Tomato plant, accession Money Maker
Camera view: bottom (45 deg); turntable rotation: 270 degrees
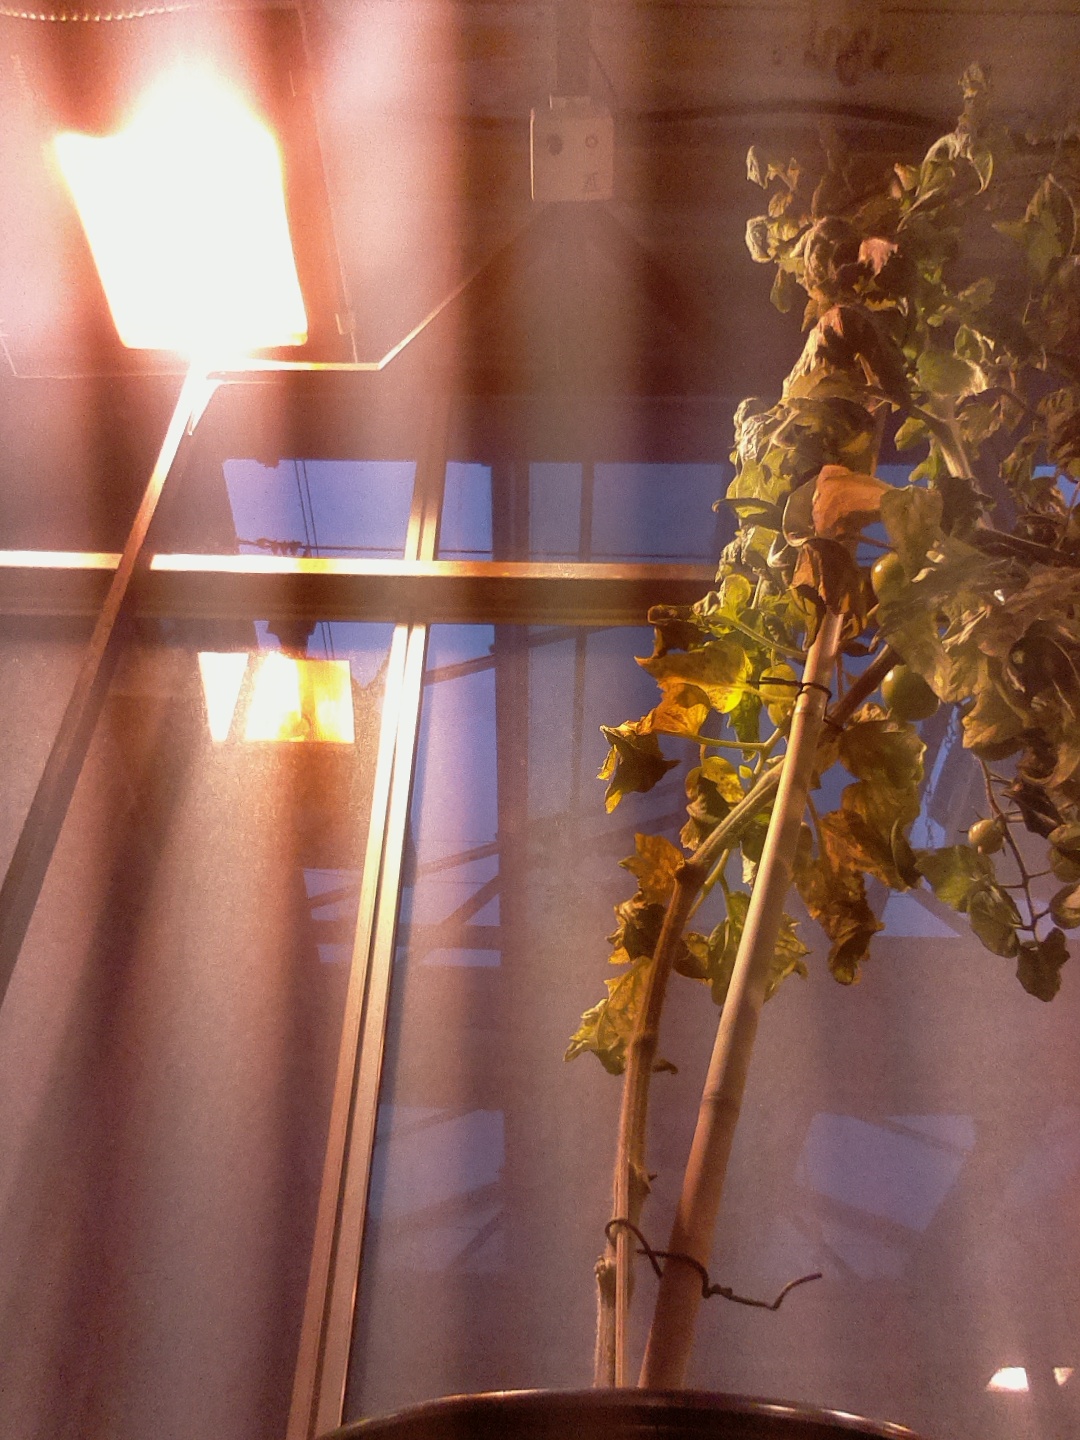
BBCH growth stage 74: 40%-50% of final fruit size